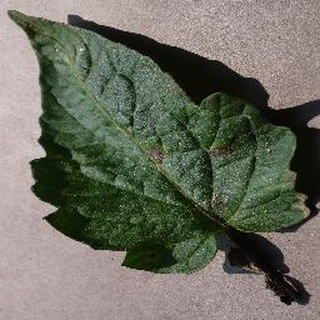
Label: tomato_late_blight